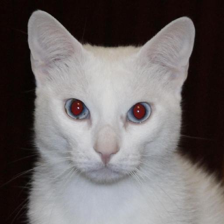
Label: animals